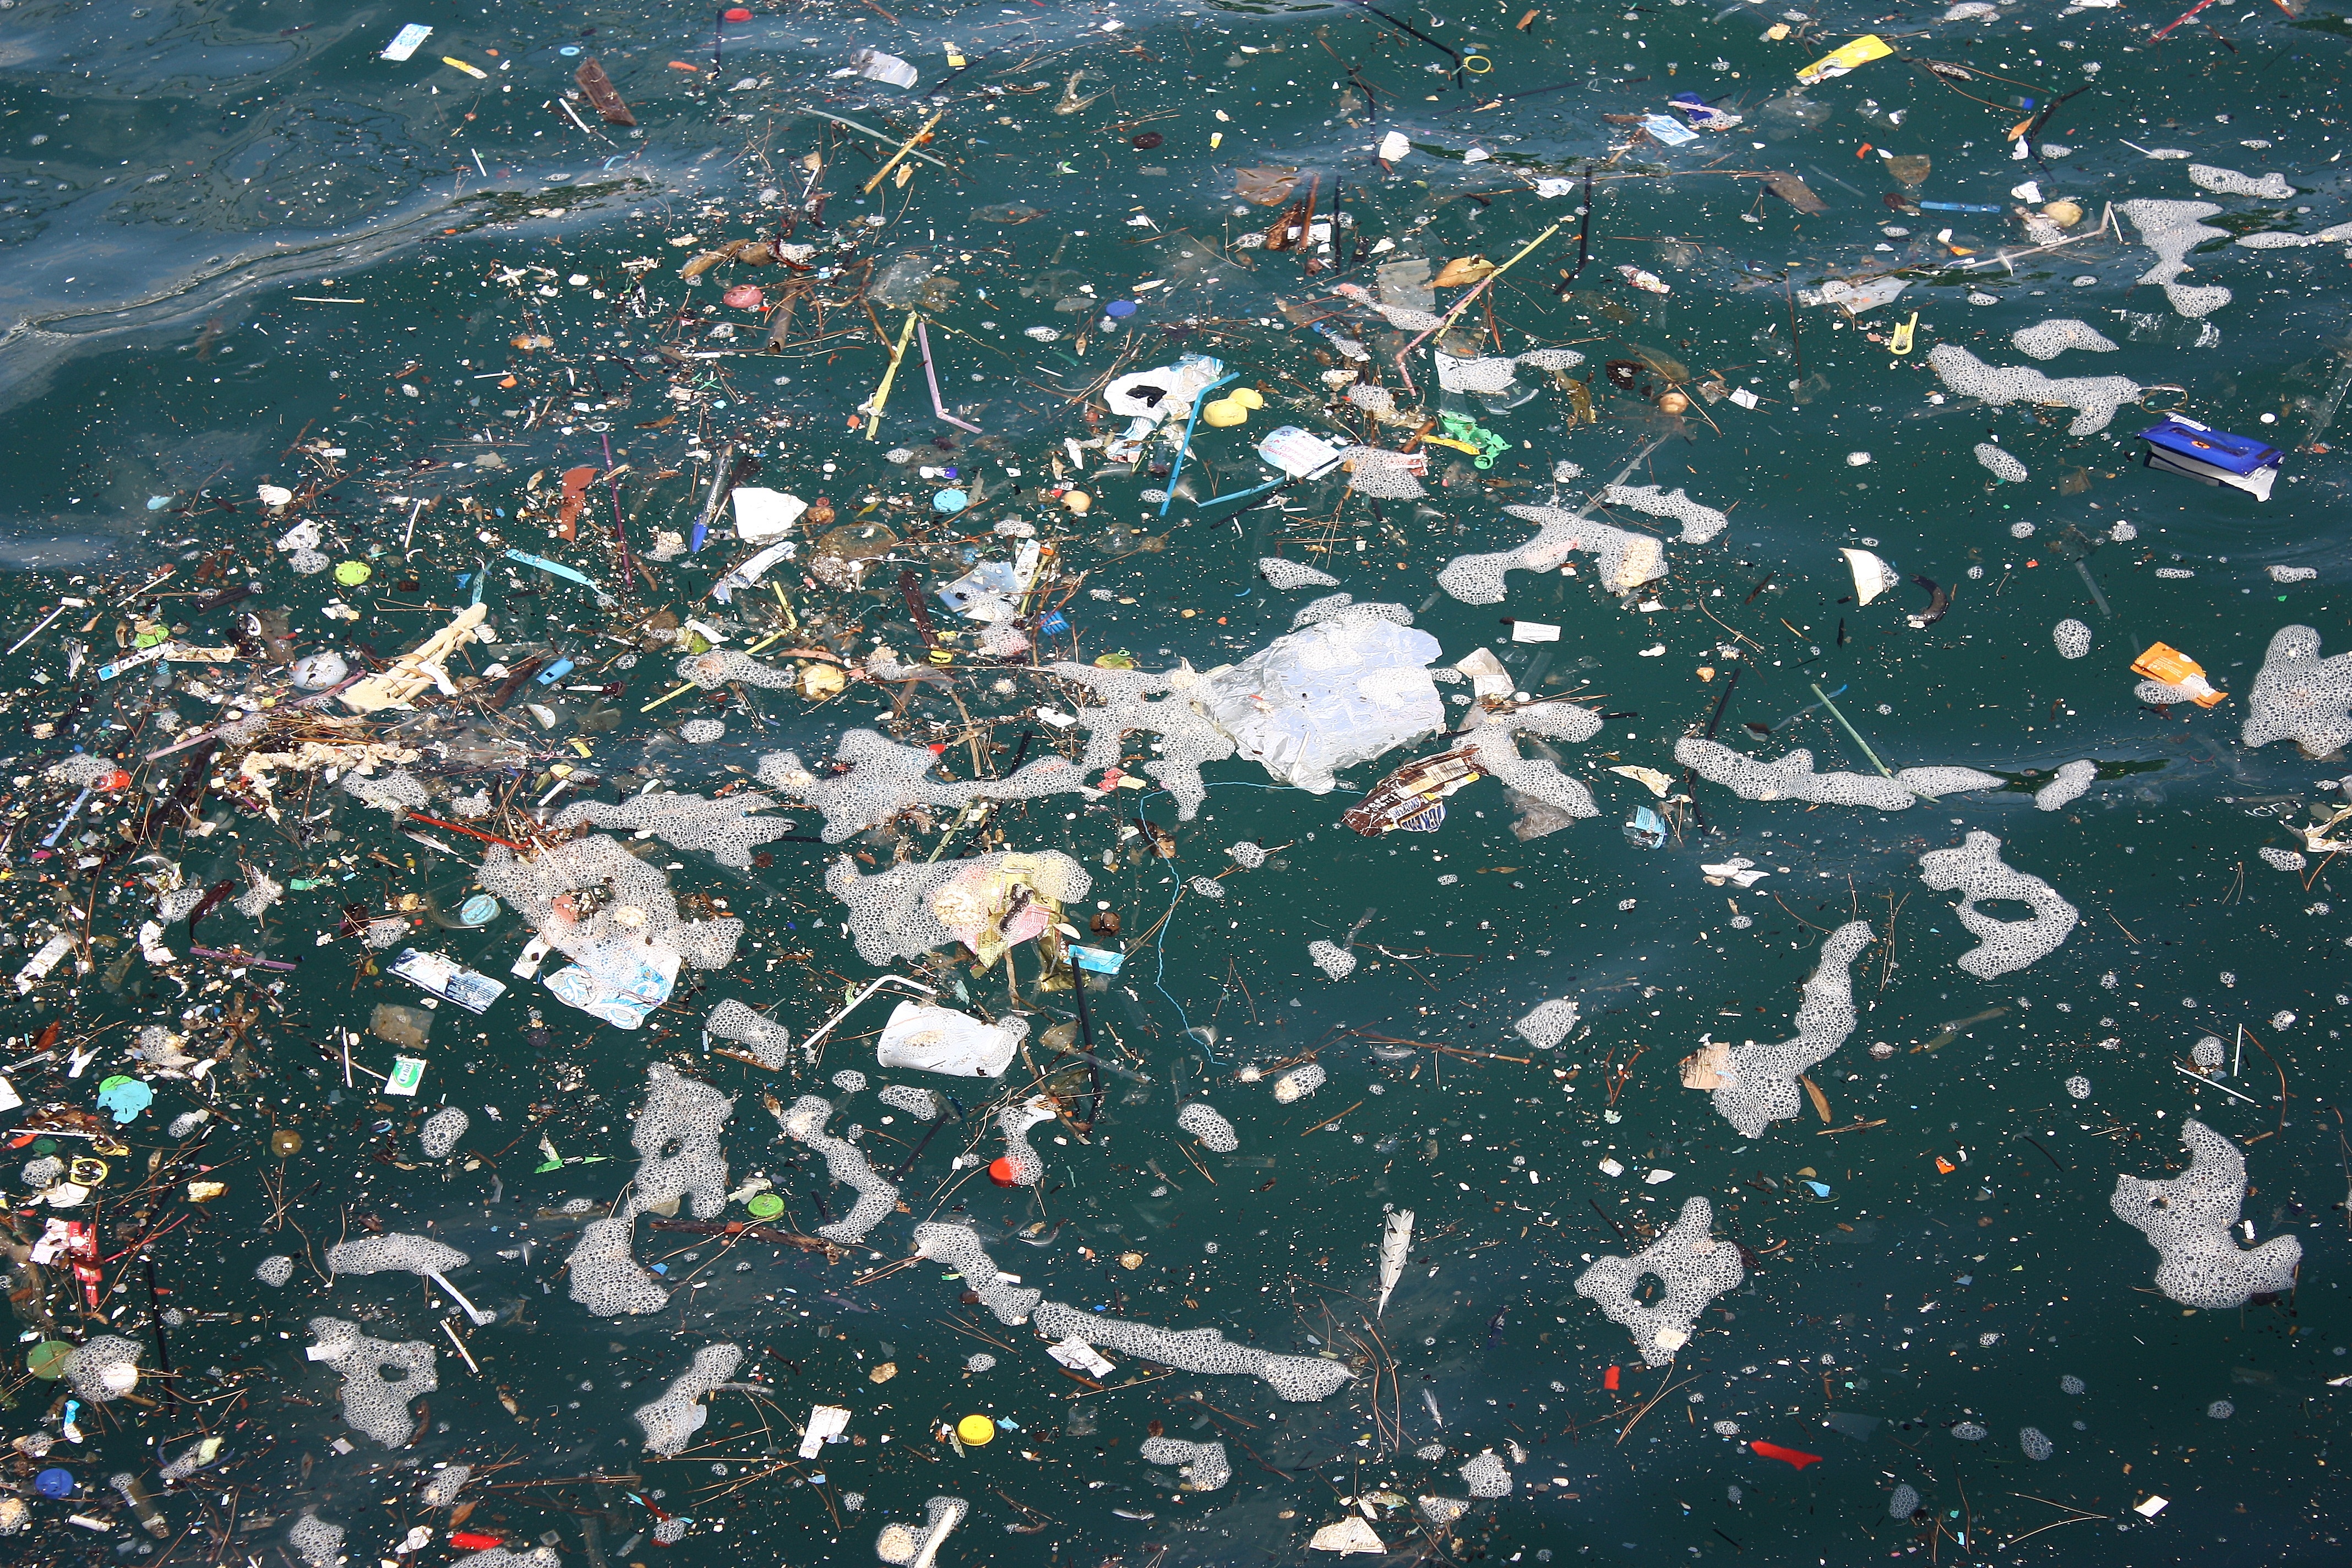
sea, asphalt, garbage, pollution, aerial photography, oats, atmosphere of earth